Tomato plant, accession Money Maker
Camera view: bottom (45 deg); turntable rotation: 120 degrees
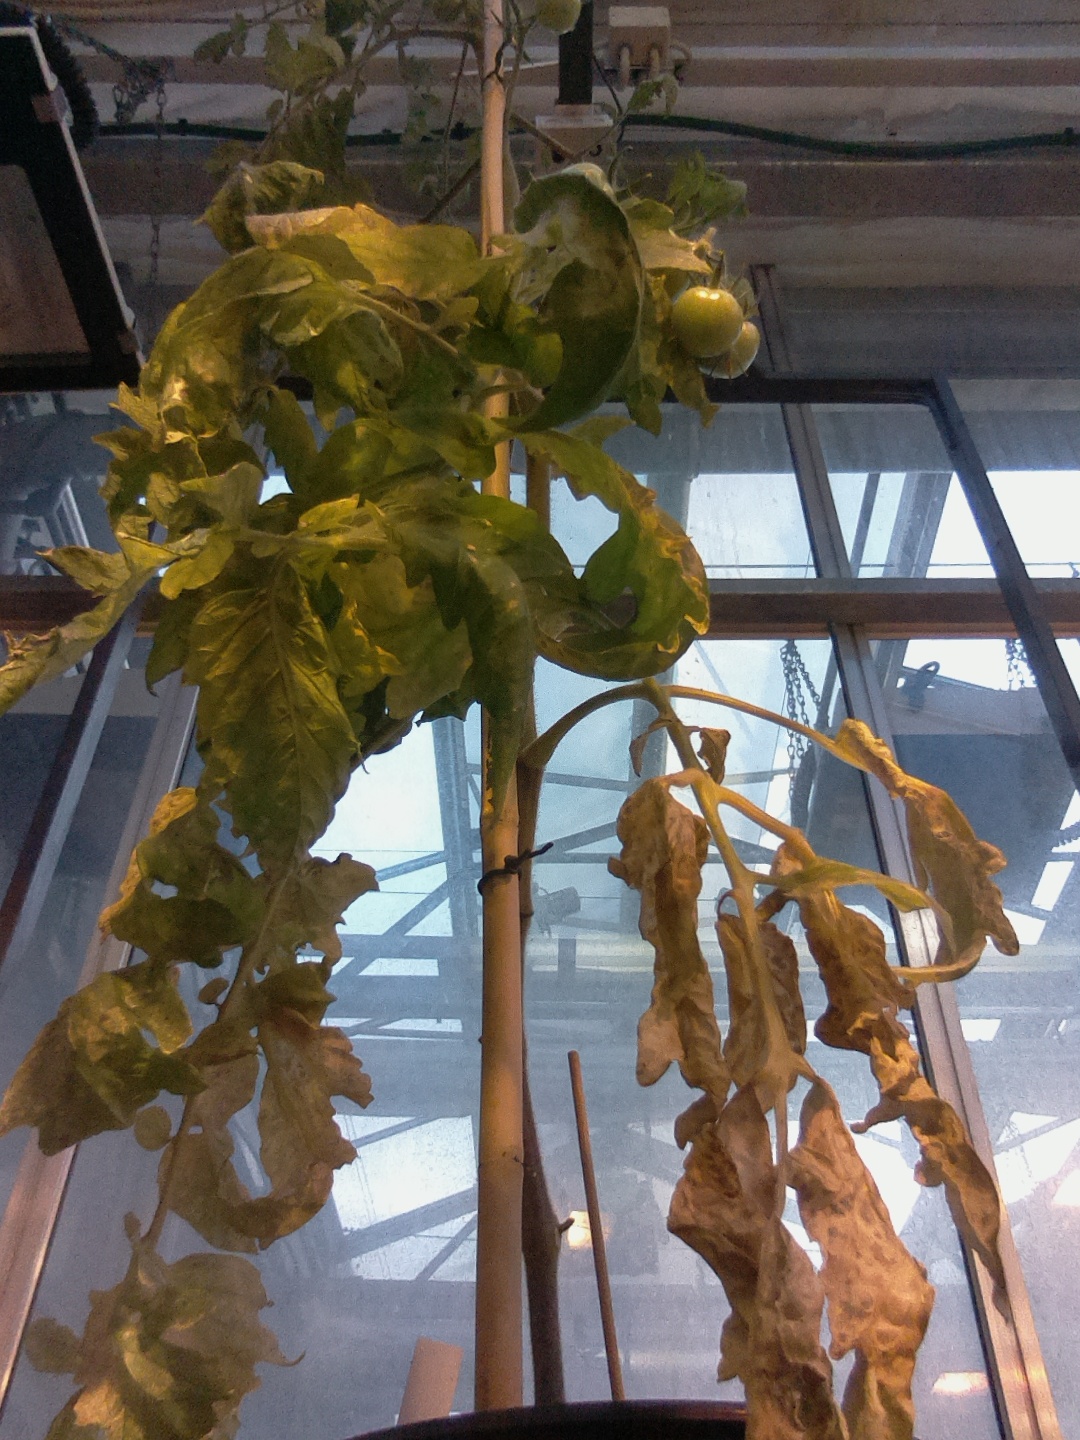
BBCH growth stage 78: 80% -90% of final fruit size